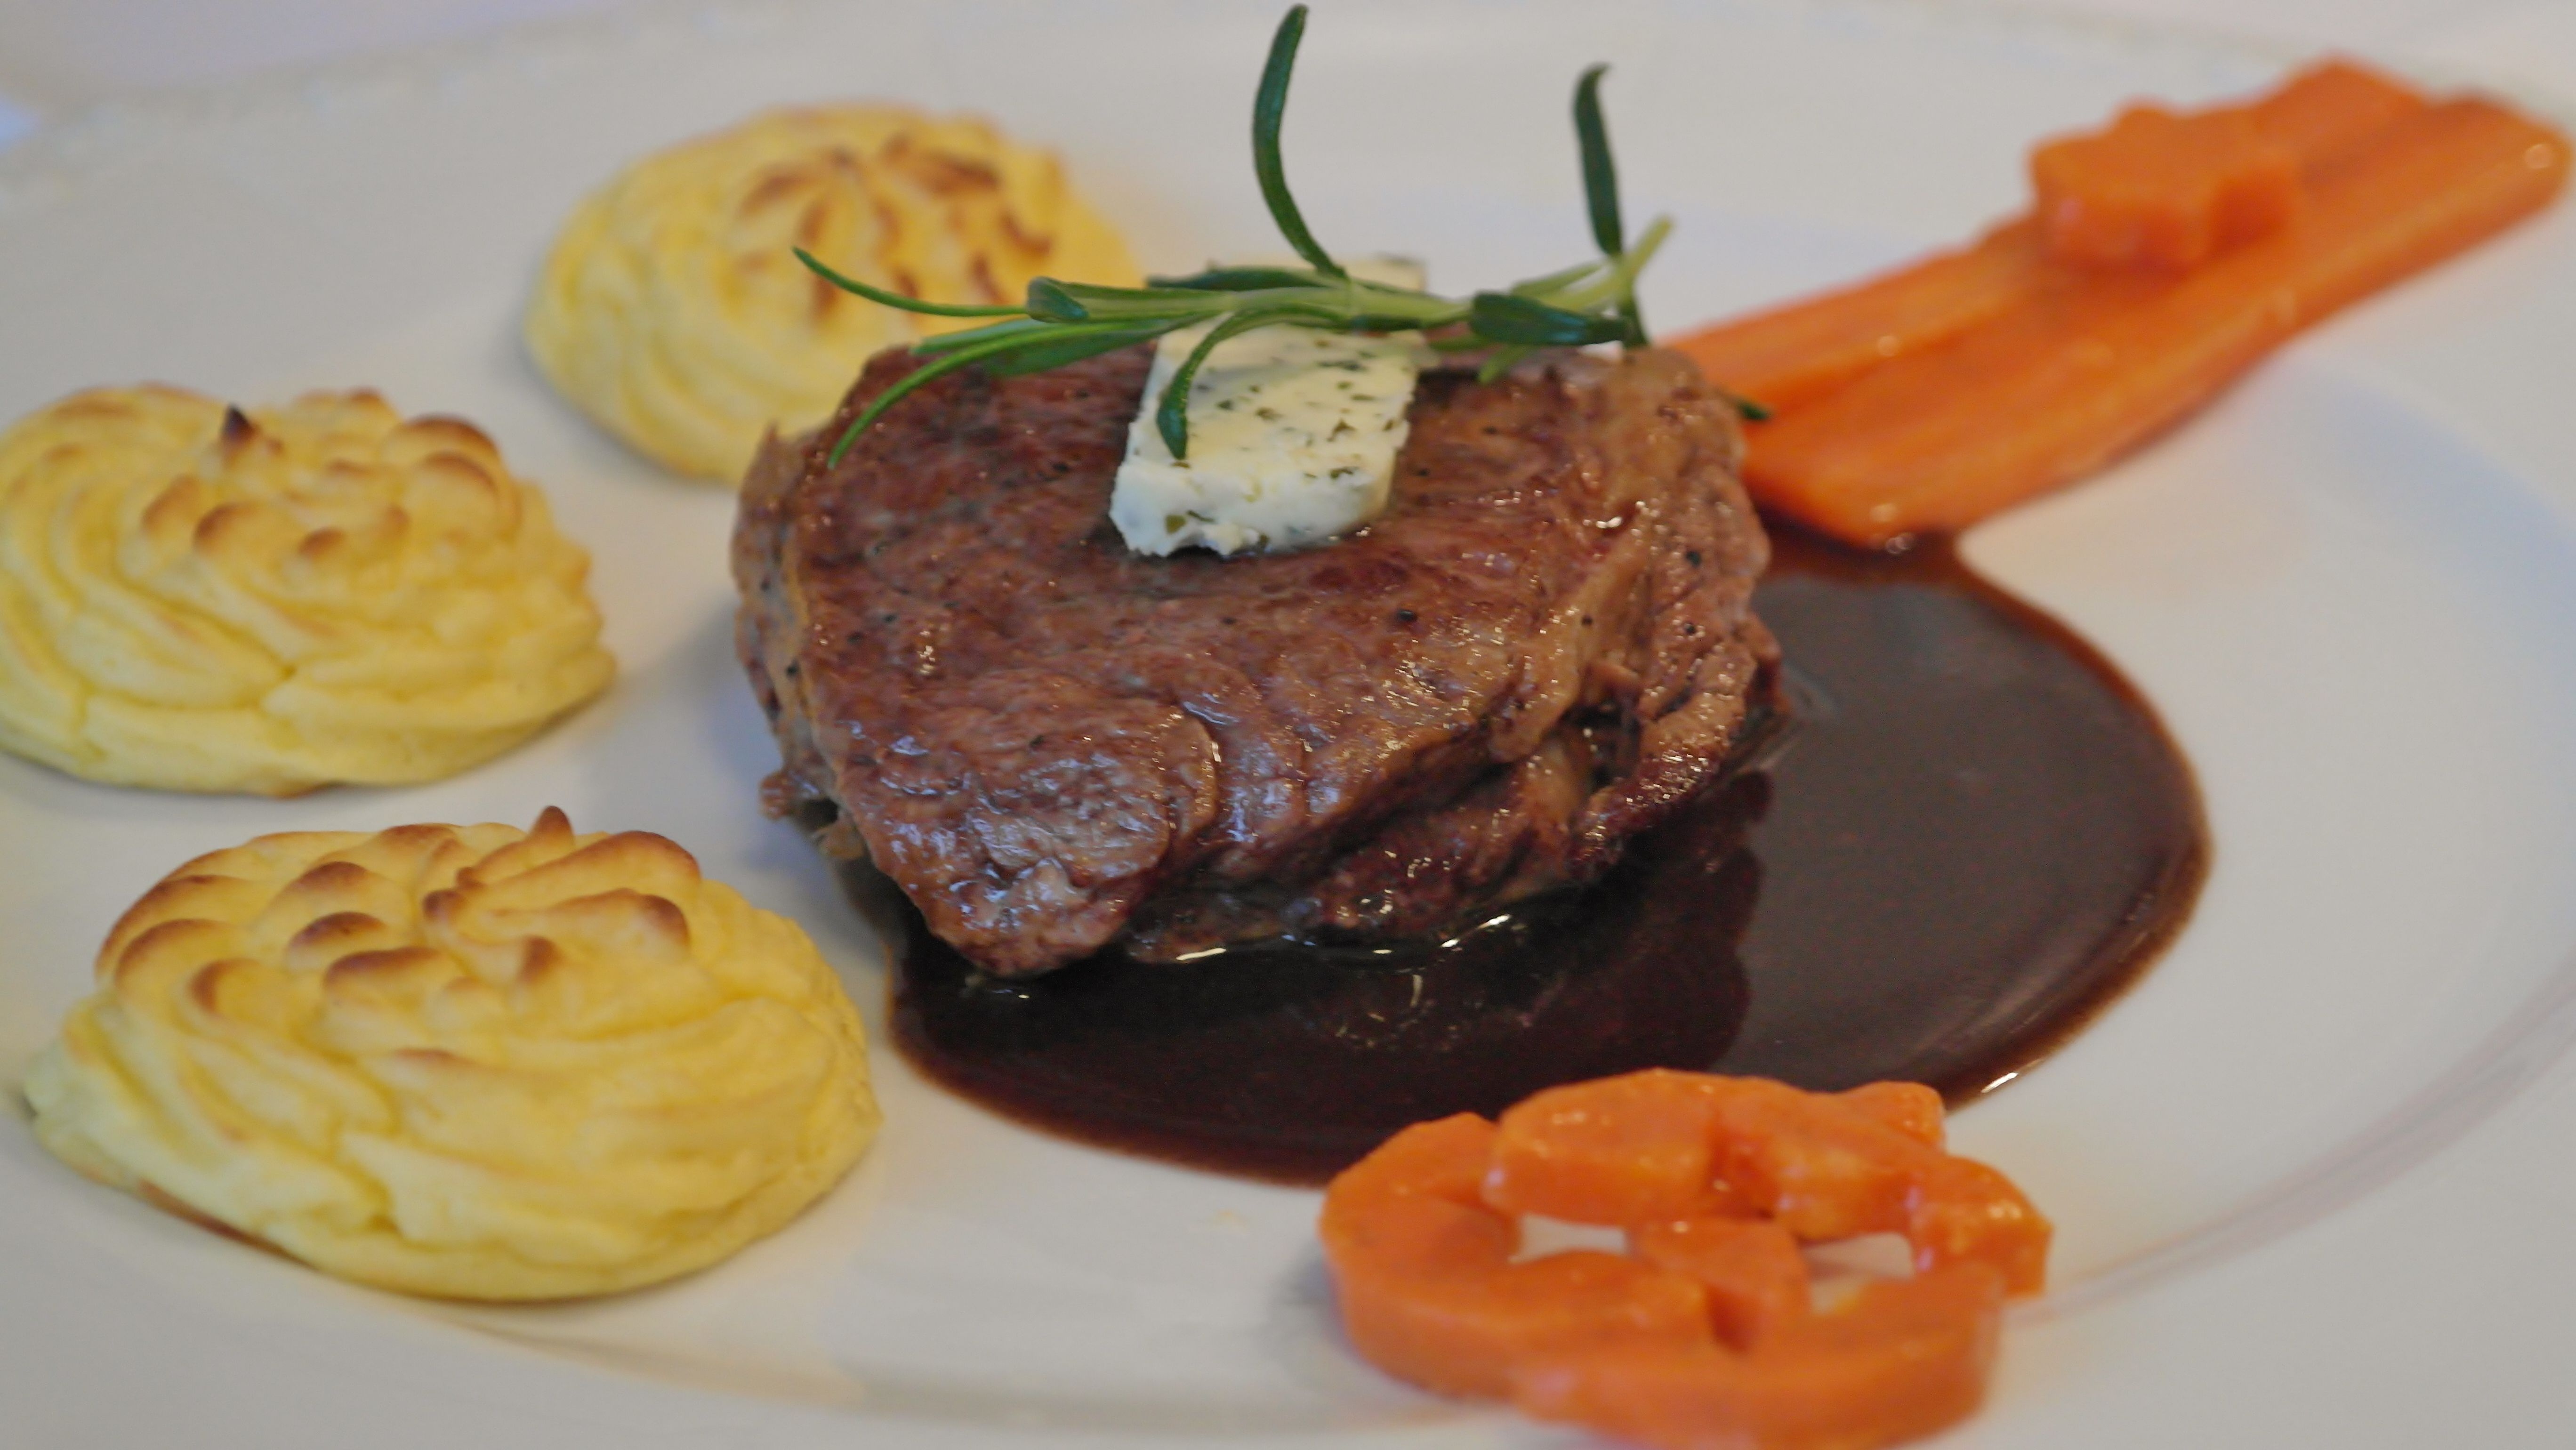
dish, meal, food, red, produce, kitchen, bbq, breakfast, gourmet, eat, meat, cuisine, beef, delicious, steak, potato, cook, tasty, enjoy, turnip, beef tenderloin, fillet piece